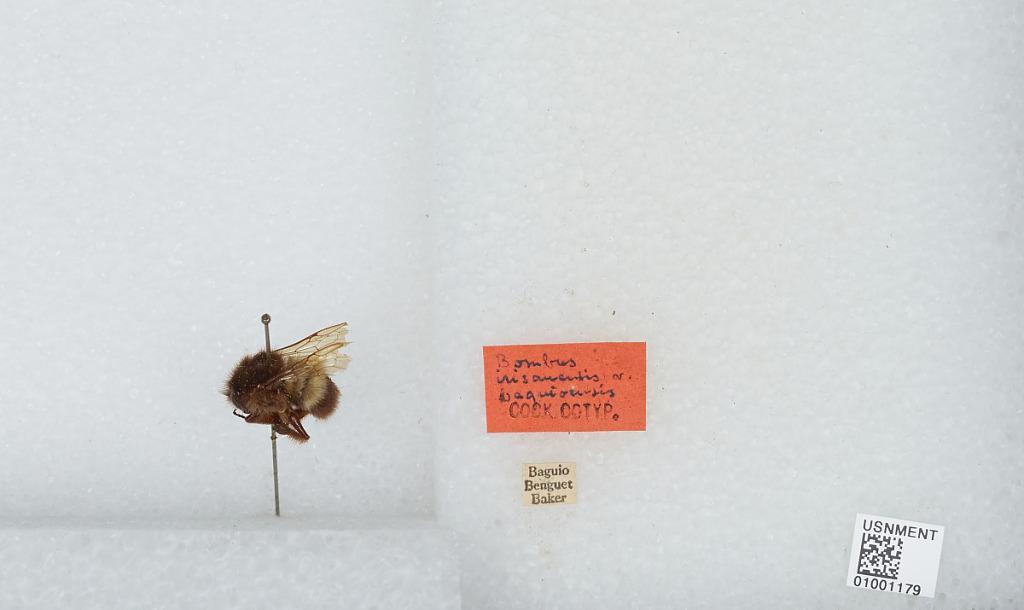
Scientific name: Bombus (Pyrobombus) flavescens Smith
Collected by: Baker
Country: Philippines
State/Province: Benguet
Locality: Baguio
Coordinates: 16.42, 120.6